The Prophet: Destiny. Divinity. Doubt

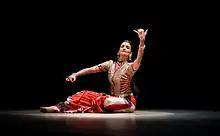
Savitha Sastry performing The Prophet at ADA Ranga Mandira, Bangalore (2013)

‘The Prophet’ received overwhelmingly positive reviews from art critics. A review in the Indian Express praised it highly with the words "the production carries an intensity that will leave the audience thinking about it for a very long time" and goes on to say "the exquisite choreography and denouement add up to something far more than an evening of entertainment – it becomes an experience." Noted art critic Soumya Vajpayee of the Hindustan Times called Savitha "An innovator – widely credited for the way the genre is presented and perceived." Critic Lakshmi Ramakrishna of the Channel 6 magazine lauded the production with the words "Savitha and Srikanth have revolutionized Bharatanatyam". Critic Anannya Chaterjee of Absolute India noted in her review that "the audience were seen glued to their seats even after the curtain call". The Times of India recommended the Prophet calling it ‘an enigmatic recital’. Critic Boski Gupta of the DNA praised Savitha’s choreography with the words "…known for her beautiful renditions of classical dances in contemporary style."